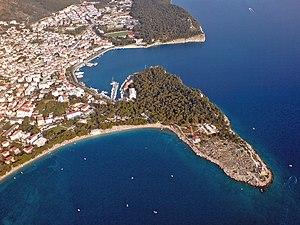
Le phare de Sveti Petar est un phare actif situé sur la péninsule Sveti Petar à l'entrée du port de Makarska, dans le Comitat de Split-Dalmatie en Croatie. Le phare est exploité par la société d'État Plovput.